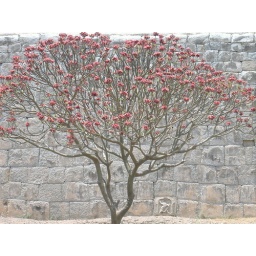
tree in front of rock wall, Hampi, India